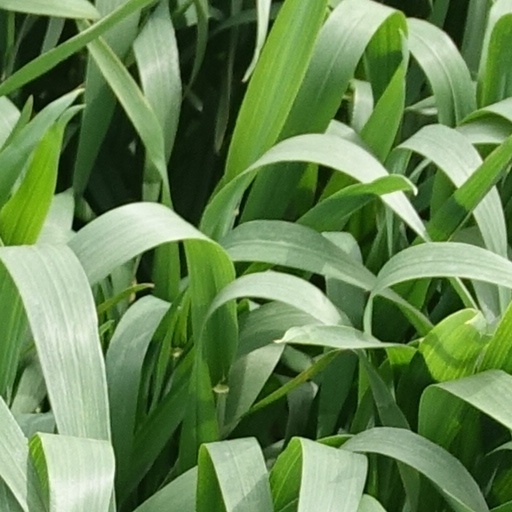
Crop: wheat